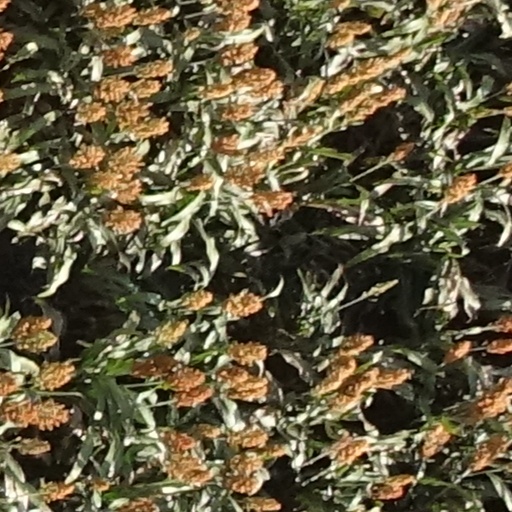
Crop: sorghum